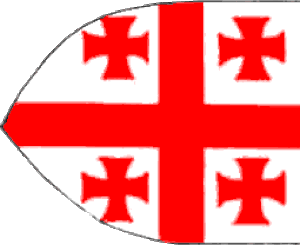
Drapeau de ""Savasto"
Le drapeau de la Géorgie est le drapeau civil, le drapeau d'État, le pavillon marchand et le pavillon d'État de la Géorgie. Il est composé d'une grande croix de saint Georges sur fond blanc et de quatre autres petites croix rouges dans les quartiers formés par la grande. D'abord utilisé comme symbole du royaume d'Ibérie par le roi Vakhtang Iᵉʳ Gorgassali au Vᵉ siècle, il fut réadopté le 14 janvier 2004 par le nouveau gouvernement géorgien issue de la Révolution des Roses.